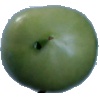
Label: Tomato not Ripened 1